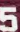
Number: 5